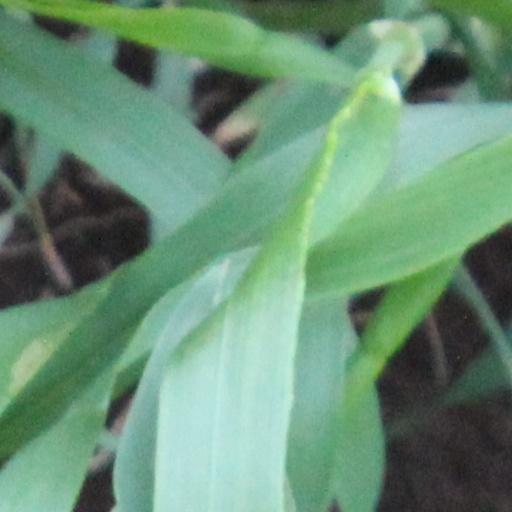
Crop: wheat